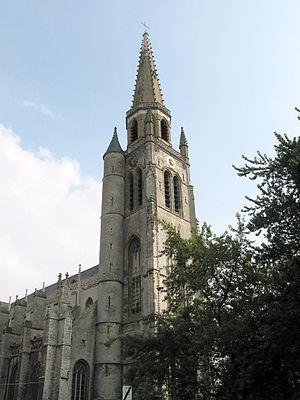
Wervik (Belgique), l'église Saint-Médard (1380-1440).